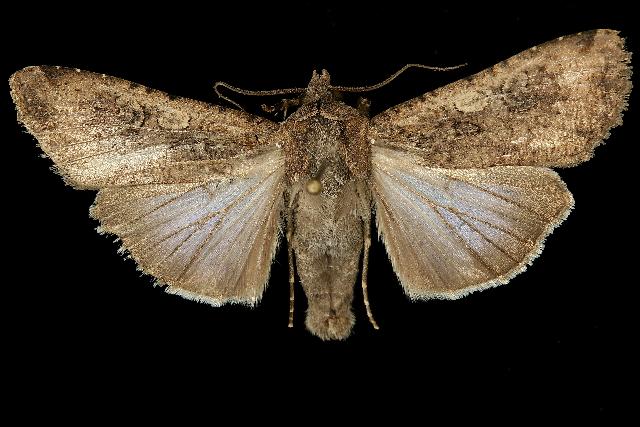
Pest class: cutworms